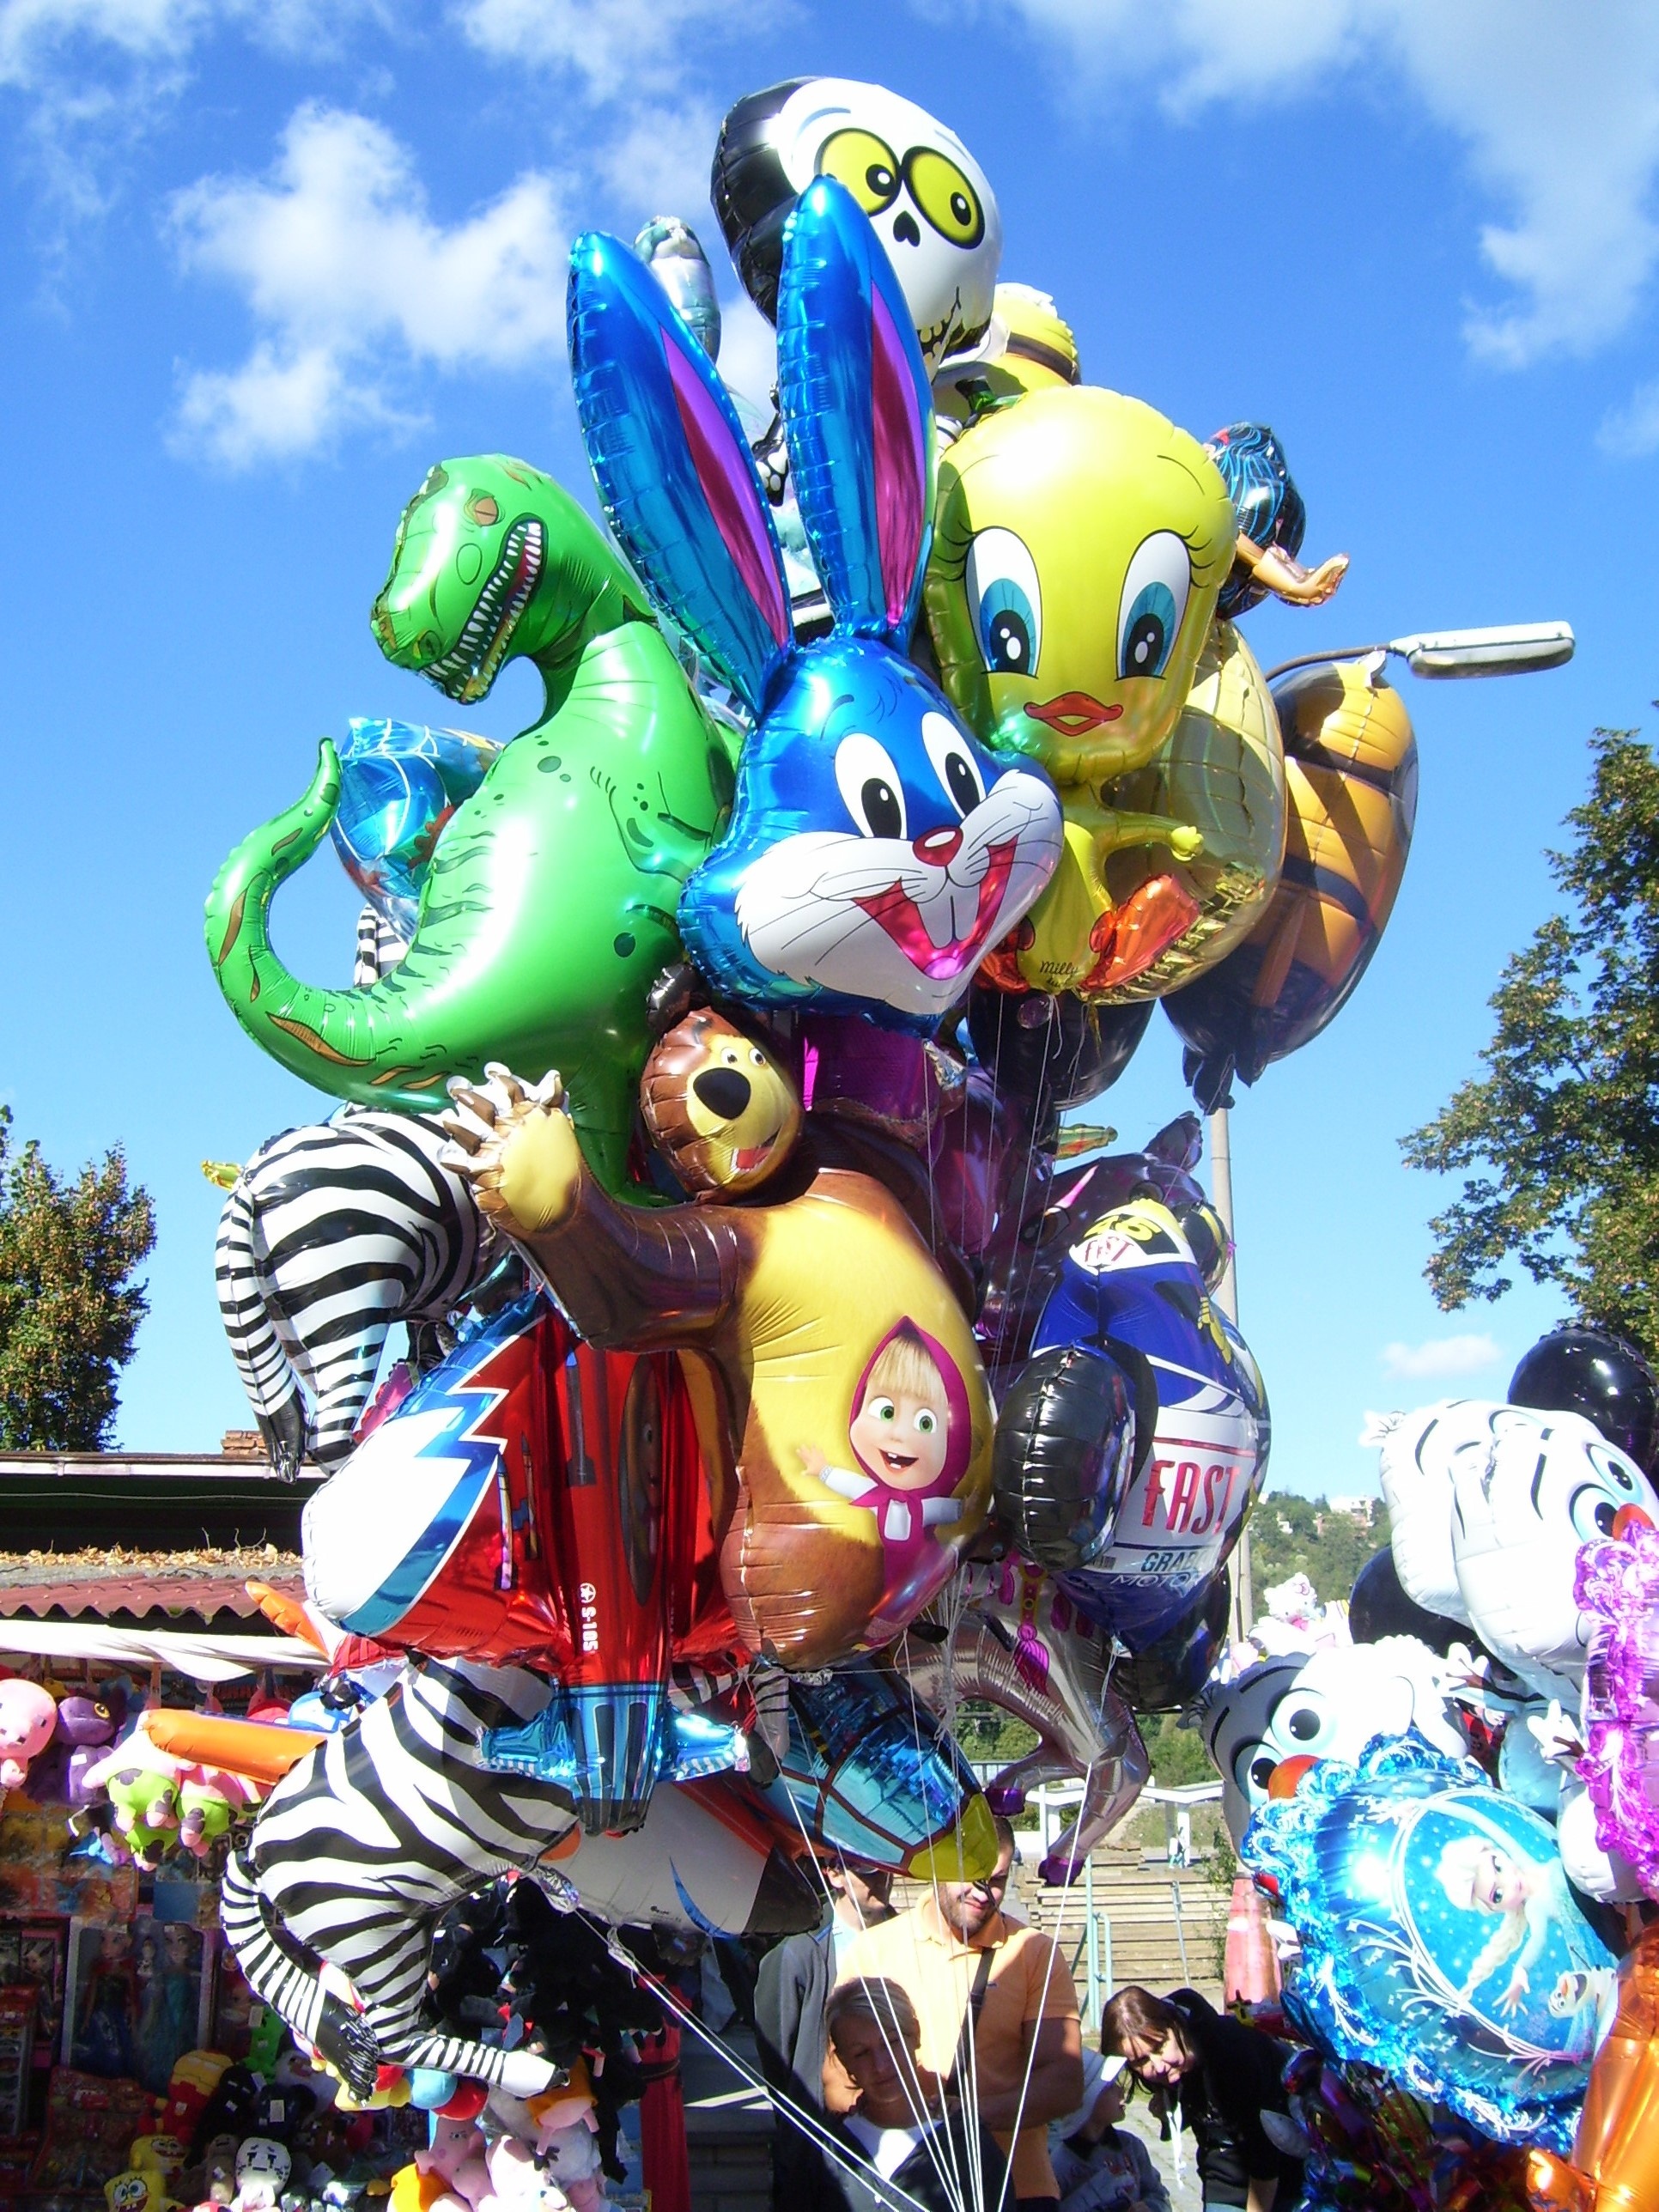
carnival, amusement park, toy, festival, balloons, pilgrimage, the critters